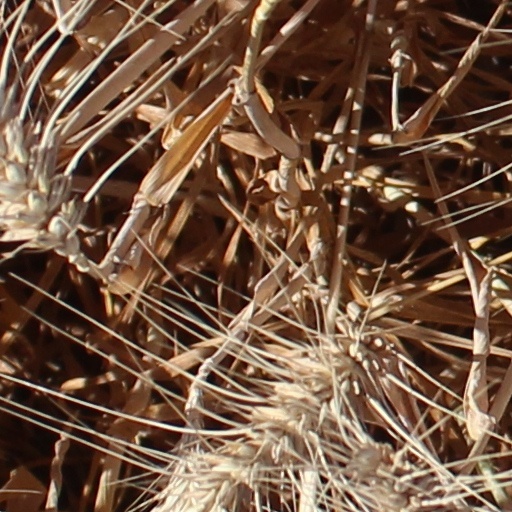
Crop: wheat